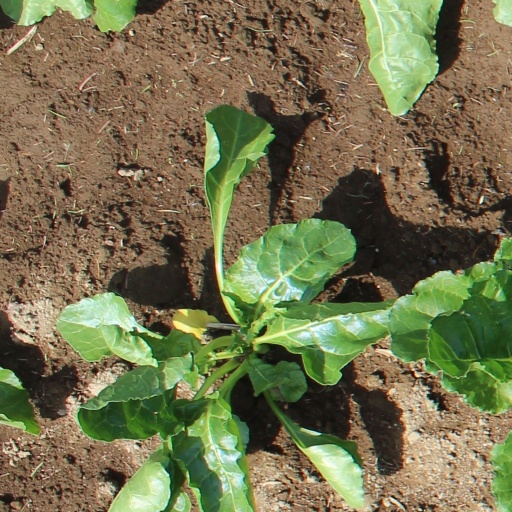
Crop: sugar beet